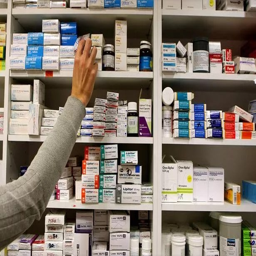
is there a pharmacy open